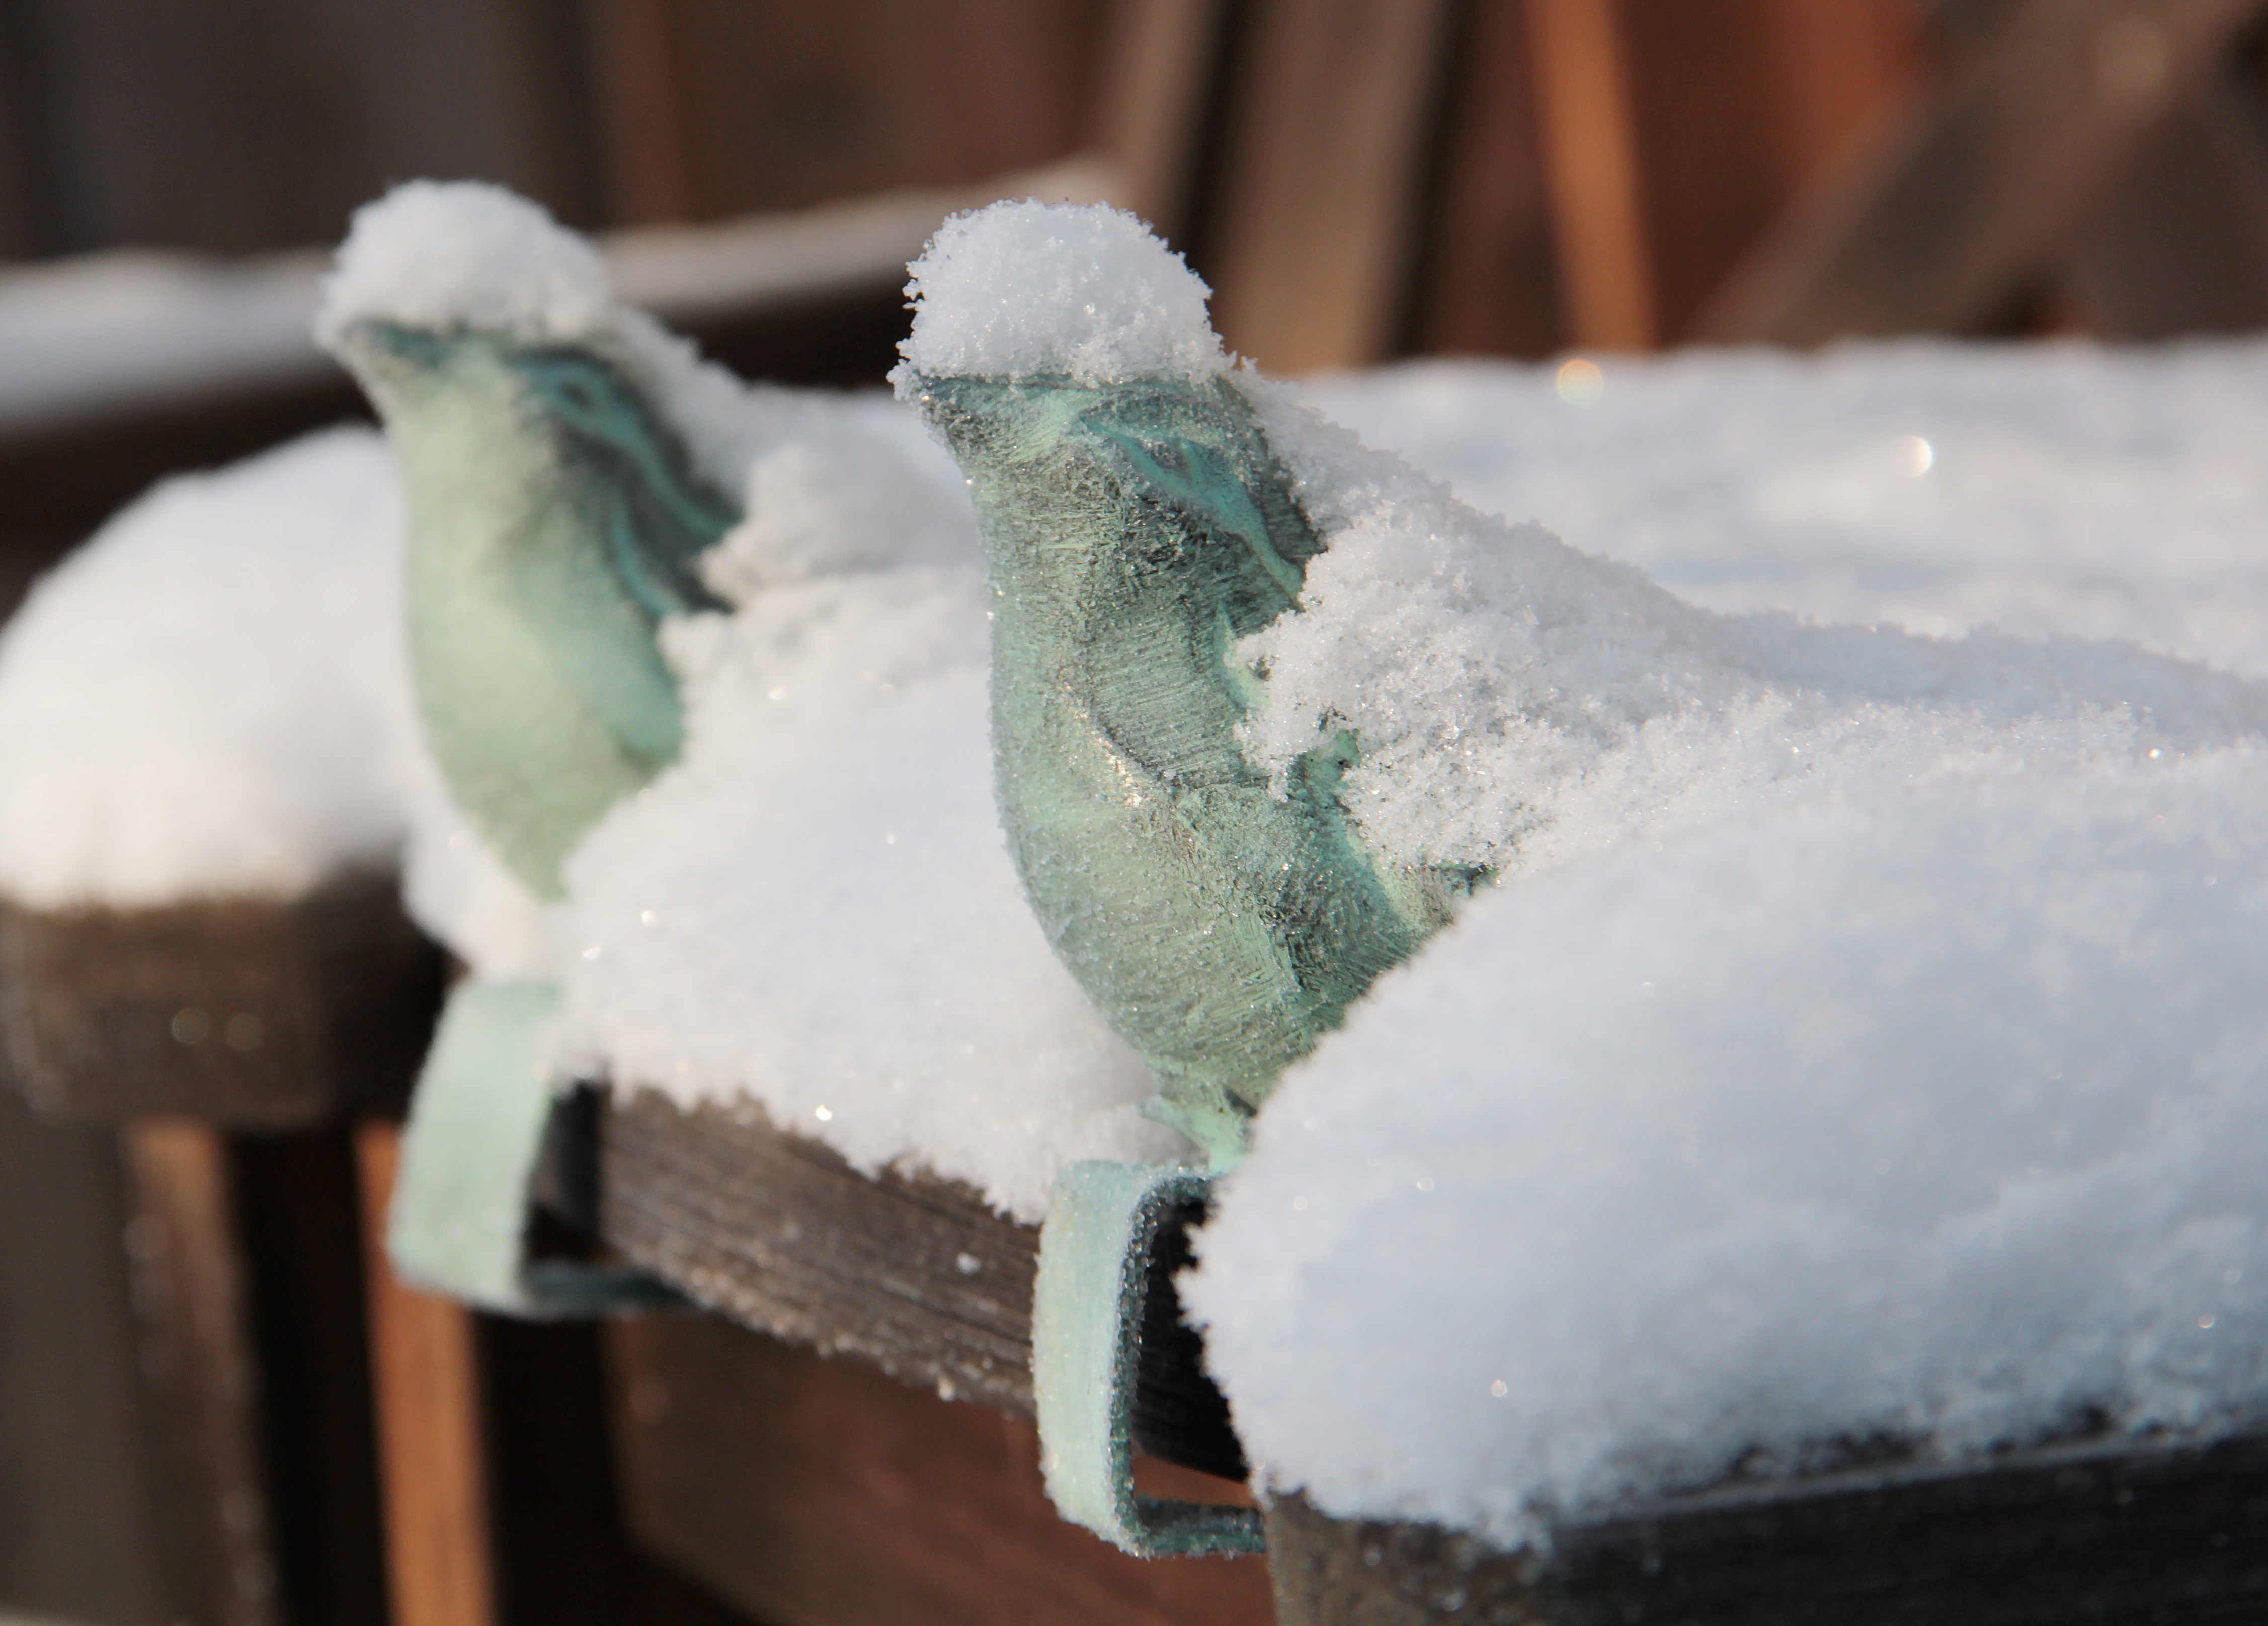
snow, cold, winter, white, ice, green, weather, snowy, season, beanie, close up, birds, sweden, snowman, cooling, freezing, snow crystals